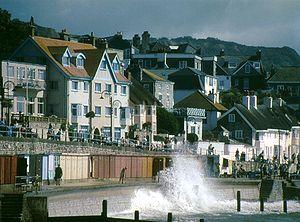
Persuasion est le dernier roman de la romancière anglaise Jane Austen, publié posthumément en décembre 1817 mais daté de 1818. En France, il a paru pour la première fois en 1821 sous le titre : La Famille Elliot, ou L'ancienne inclination.